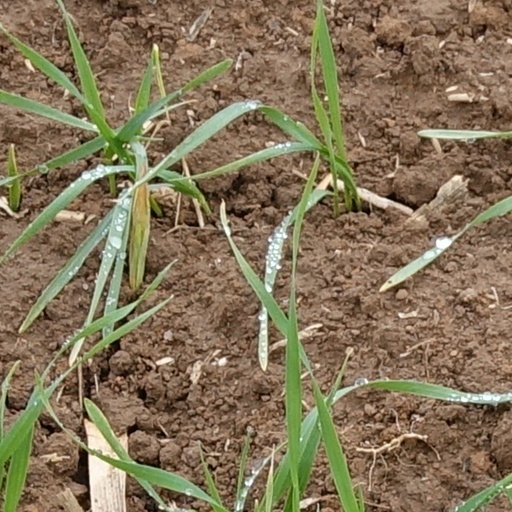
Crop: wheat